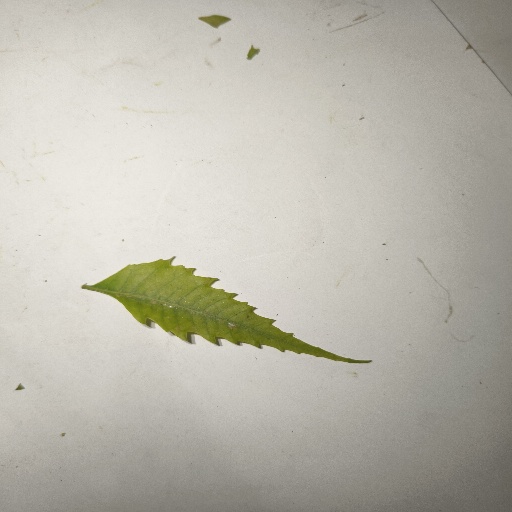
Species: Neem
Leaf condition: Yellow Leaf